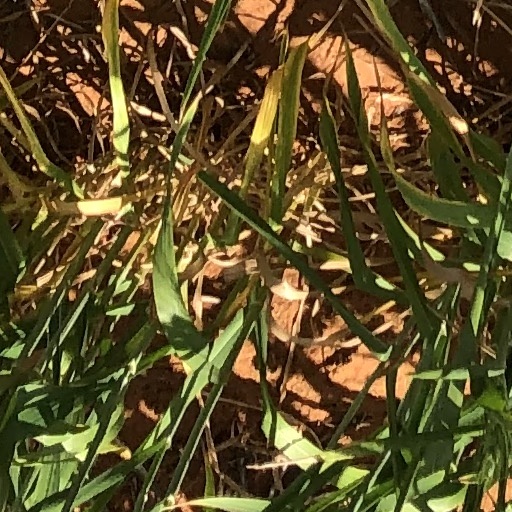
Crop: wheat